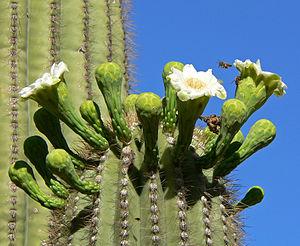
Le parc national de Saguaro est un parc national américain situé près de Tucson, dans le comté de Pima, au sud de l’Arizona.